Cool Cat Saves the Kids

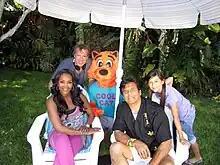
The cast of "Cool Cat Saves the Kids". From left to right: Vivica A. Fox, Derek Savage, Jason Johnson (in costume), Erik Estrada and Jessica Salazar.

The film was re-released with alterations in 2018 as "Cool Cat: Kids Superhero", and in 2022 as "Cool Cat Saves the Kids – the Director's Cut". The 2022 "Director's Cut" notably re-dubs Cool Cat's voice acting with Derek Savage as the voice of Cool Cat.